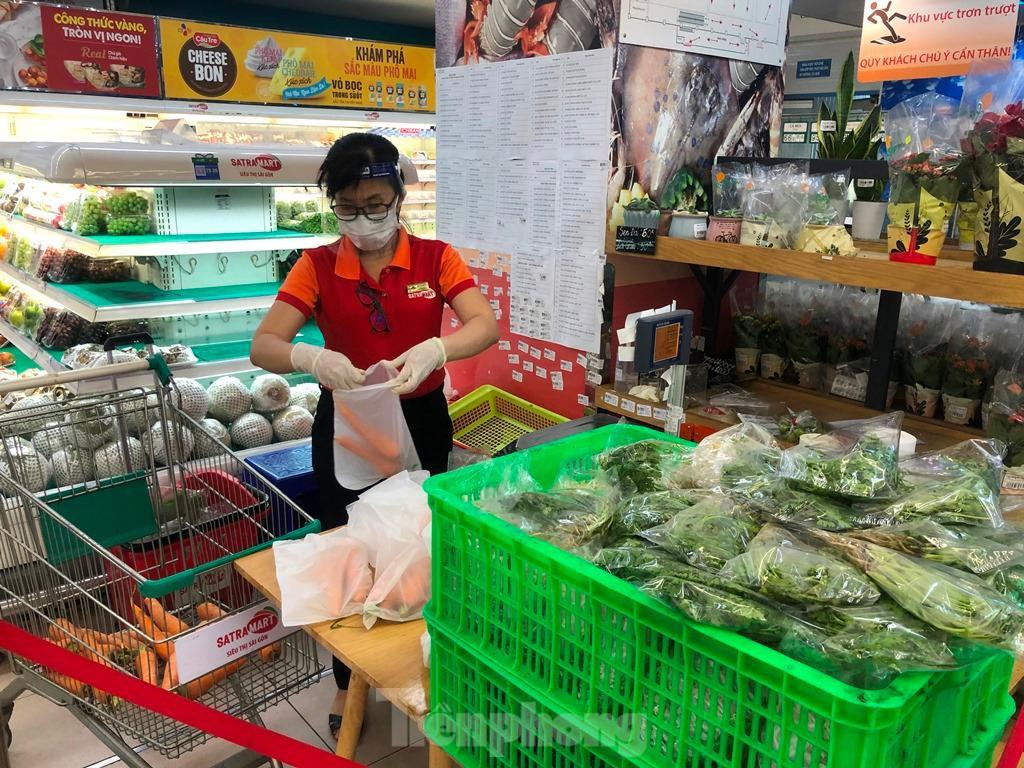
có một túi đựng cà rốt trên tay của người phụ nữ